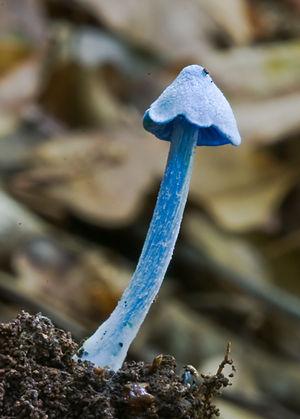
Les Entolomataceae sont une famille de champignons basidiomycètes.
Le clade IV Marasmioïde est une nouvelle division phylogénétique des Agaricales, proposée depuis 2006, et y constituant le quatrième des six clades des Agaricales.